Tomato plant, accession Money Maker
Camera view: horizontal (90 deg, fisheye); turntable rotation: 240 degrees
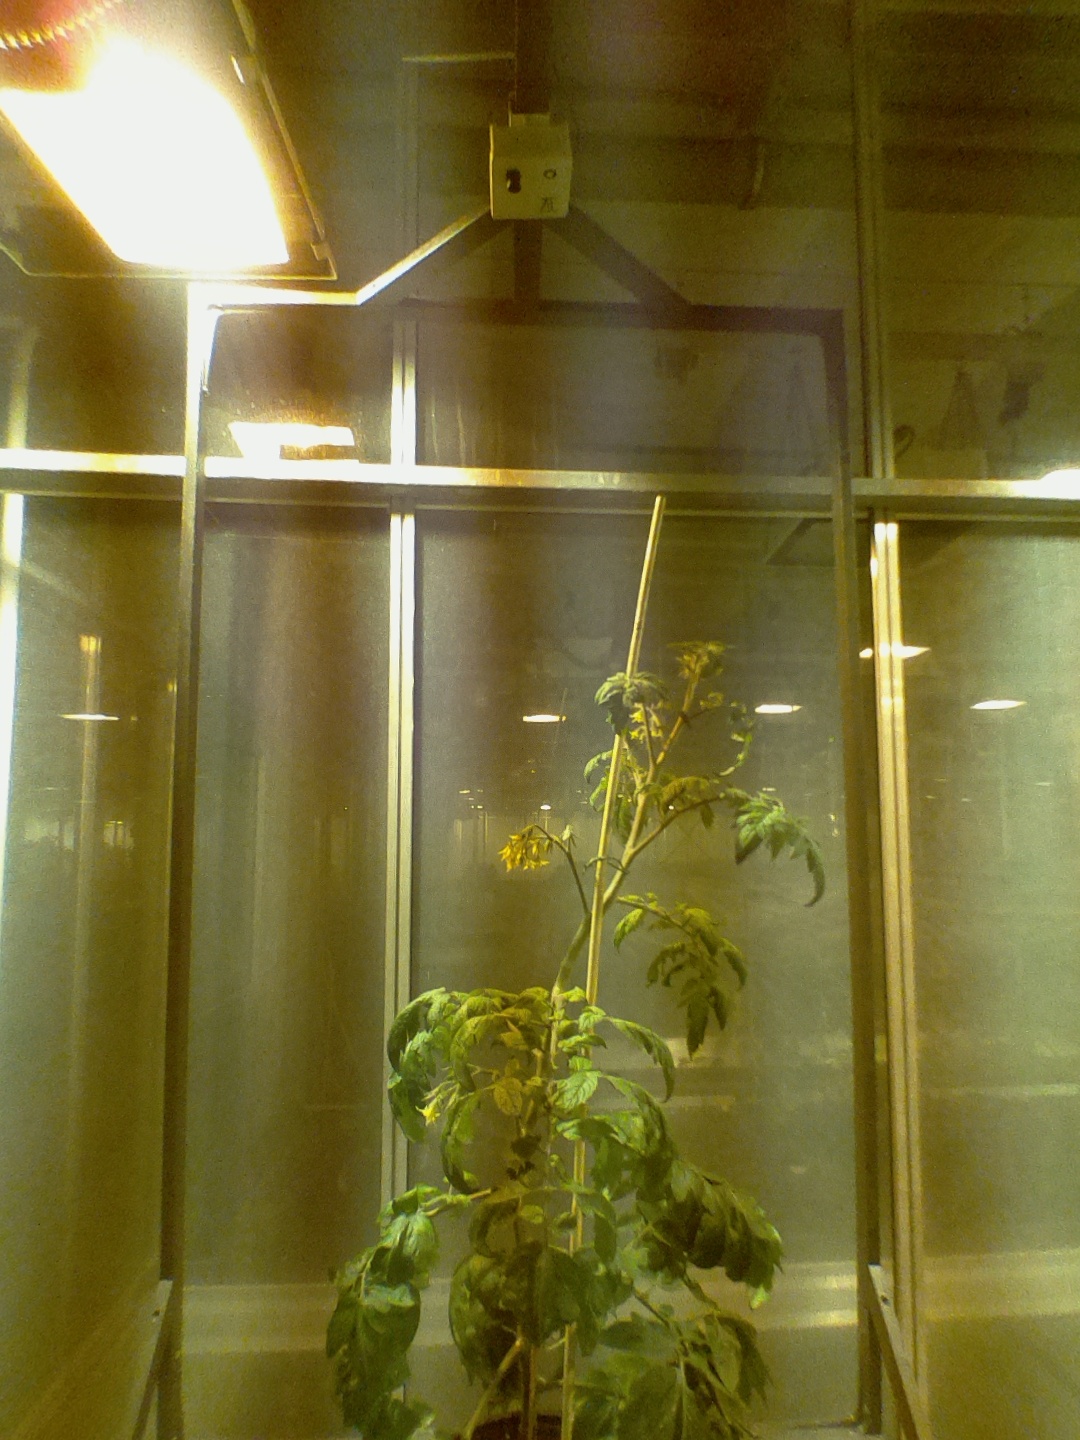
BBCH growth stage 70: Fruits at the main stem or branches visibles